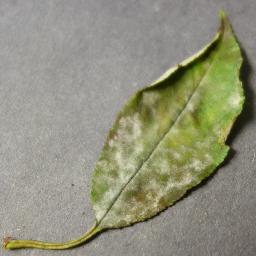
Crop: cherry
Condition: (including_sour)_powdery_mildew